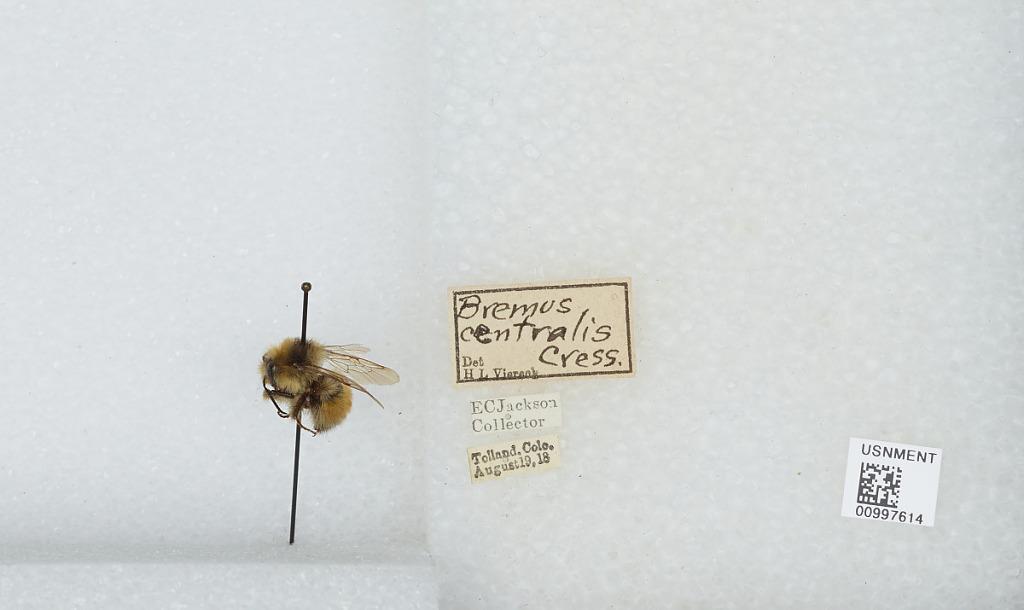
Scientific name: Bombus (Pyrobombus) centralis Cresson
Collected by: E. Jackson
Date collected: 1918-8-19
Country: United States
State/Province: Colorado
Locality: Tolland
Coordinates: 39.905, -105.589
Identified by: Viereck, H. L.